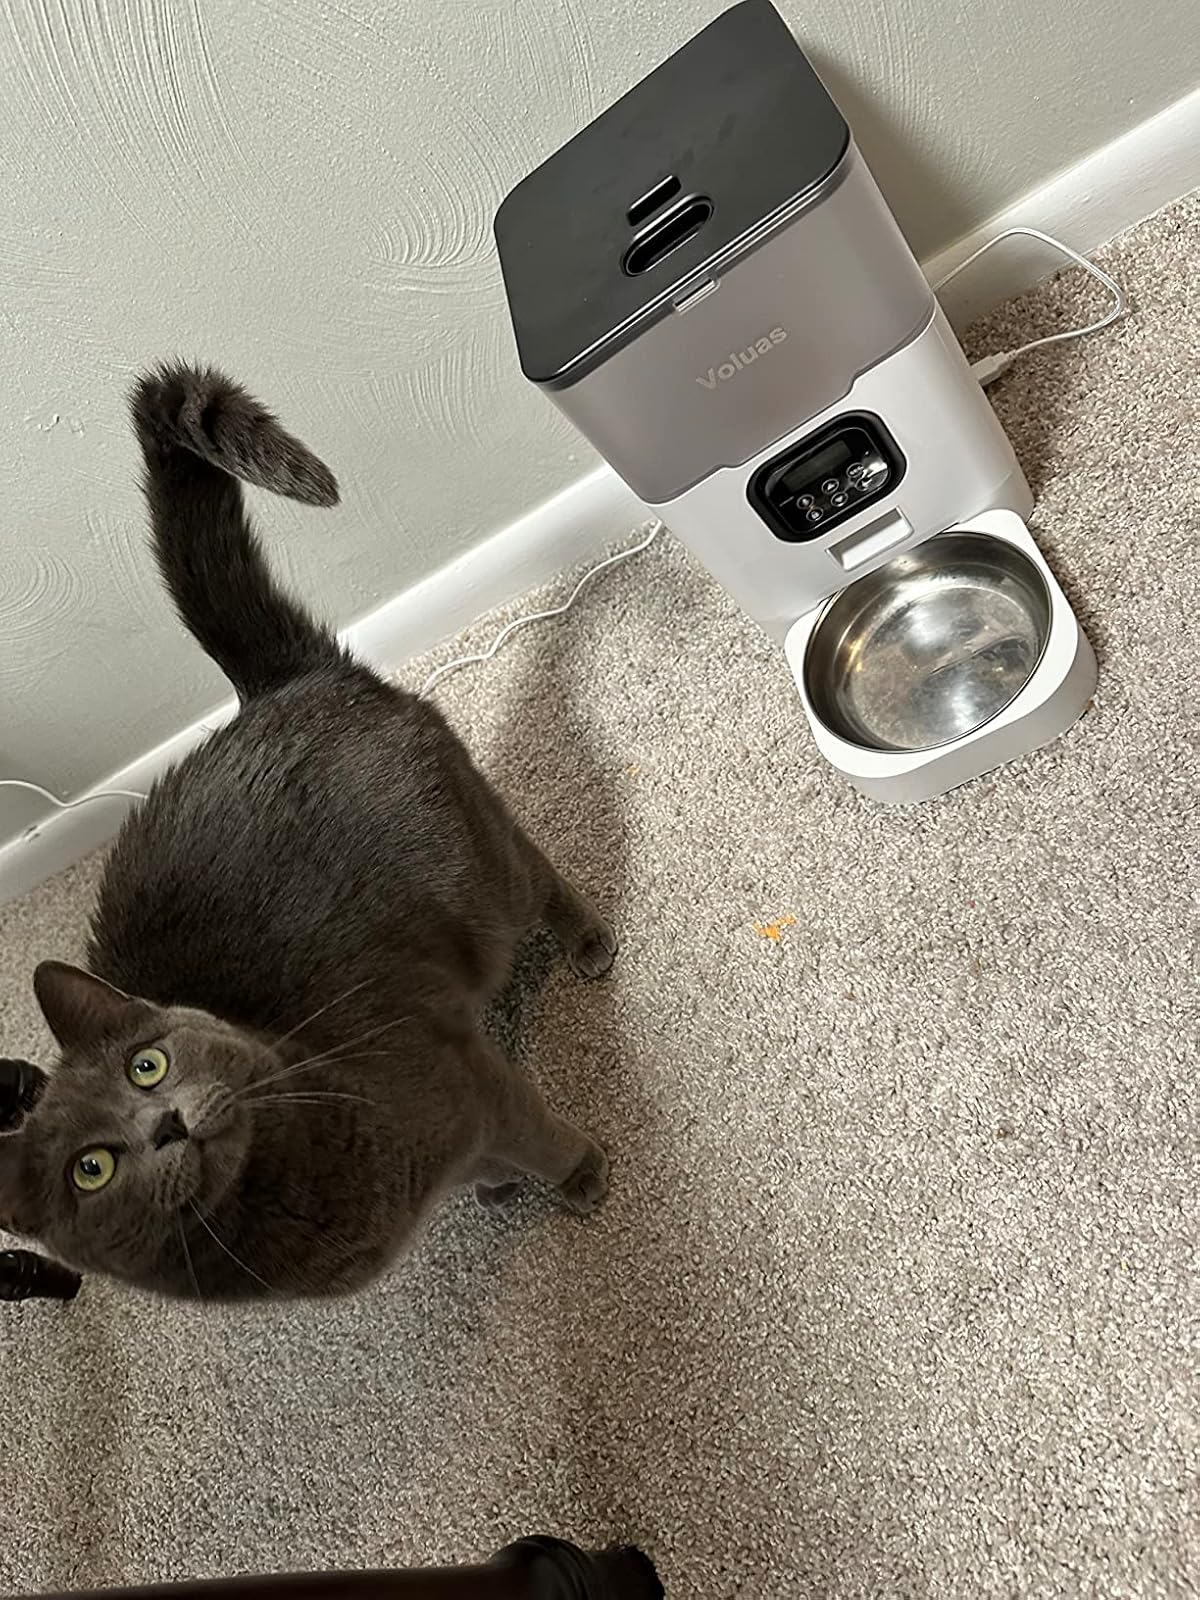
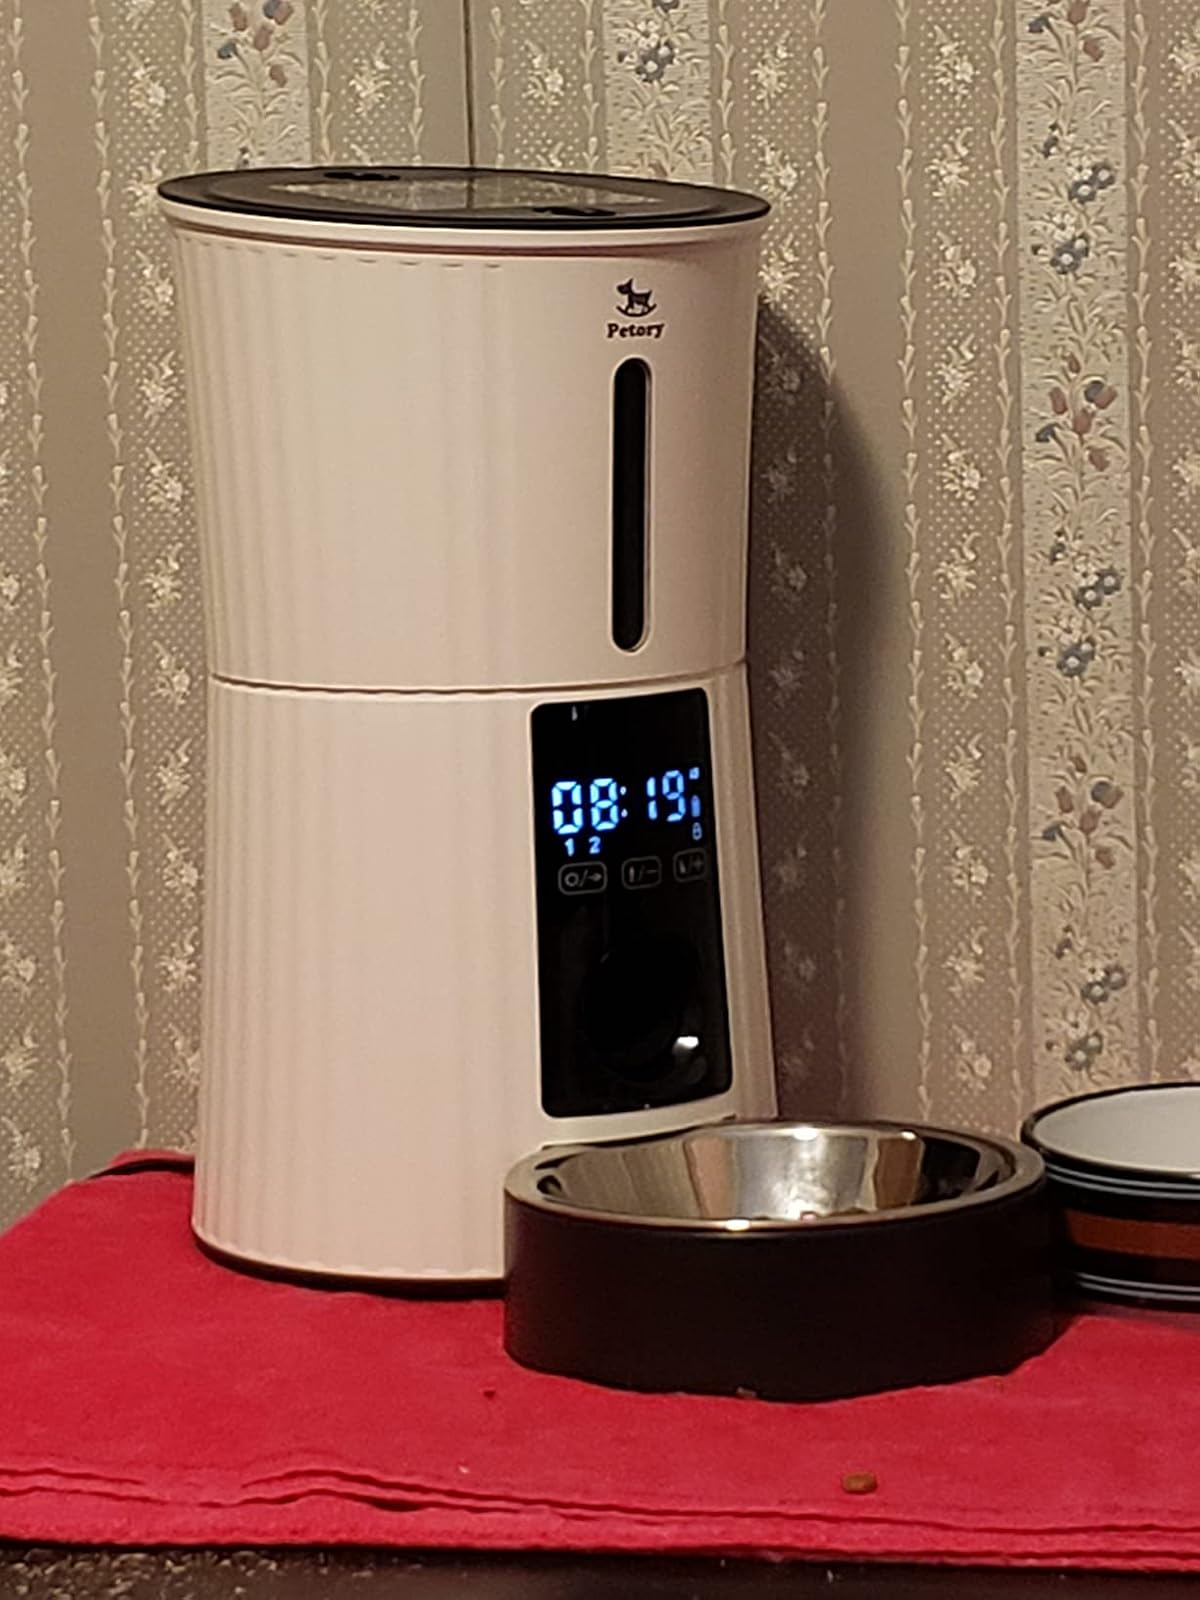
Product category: items_feeder
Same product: no